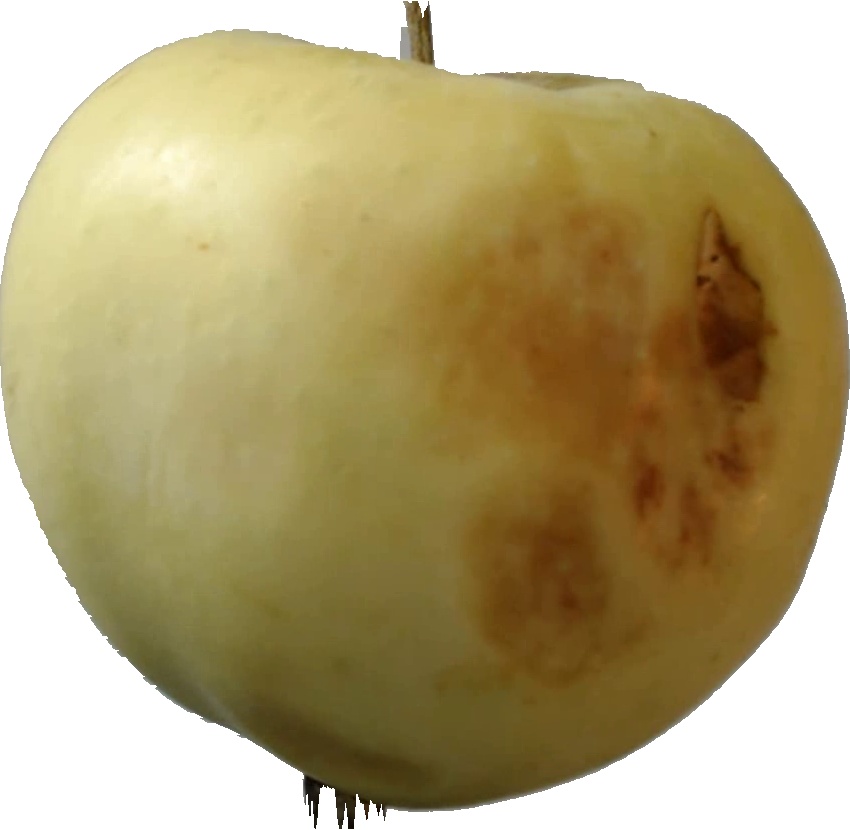
Label: apple_hit_1